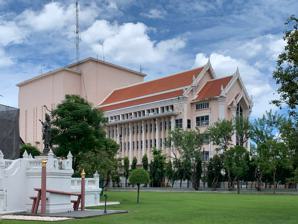
Building: National Theatre (Thailand)
Country: Thailand
Year built: 1965
The National Theatre, as seen from Bangkok National Museum The National Theatre is a performing arts venue in Bangkok 's Phra Nakhon District . It opened in 1965, and operates as a government agency under the Office of Performing Arts of the Fine Arts Department . Today, it is best known for traditional performances, especially of the khon masked dance. The theatre was built from 1960 to 1965, beginning under the supervision of Luang Wichit Wathakan , the prolific author and playwright who contributed much to the development of Thai nationalist discourse during the mid-20th century. The building was designed in applied Thai style, with a modernist plan superimposed with a traditional-Thai-influenced gabled roof. It sits on the corner of Rachini and Na Phra That roads, near the northern end of Sanam Luang , on the former location of the Ministry of Transport , and occupies grounds originally part of the Front Palace , next to the Bangkok National Museum and the Bunditpatanasilpa Institute . References